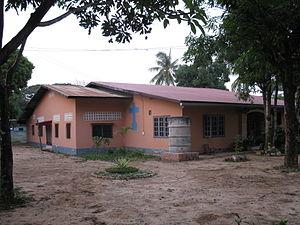
Le catholicisme au Laos est une religion minoritaire de ce pays. L'Église catholique y a installé des missions qui ne se sont développées que tardivement. Elle est officiellement reconnue au Laos par le Parti révolutionnaire populaire lao depuis 1979, après des décennies de persécutions et son interdiction en 1975. Les cinq derniers missionnaires étrangers quittent le pays en 1976.
Jean Pierre Urkia, né le 27 novembre 1918 à Espelette dans les Basses-Pyrénées et mort le 21 décembre 2011 à Montbeton en Tarn-et-Garonne est un évêque catholique français et basque, membre des Missions étrangères de Paris et vicaire apostolique de Paksé au Laos de 1967 à 1975.